Middle Chuangxin Road station

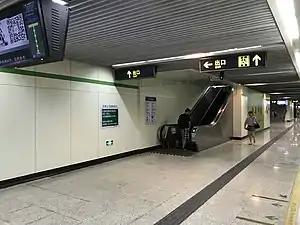

Middle Chuangxin Road is a station on Line 2 of the Shanghai Metro, located in Tang Town, Pudong. This station is part of the eastward extension from to that opened on 8 April 2010.